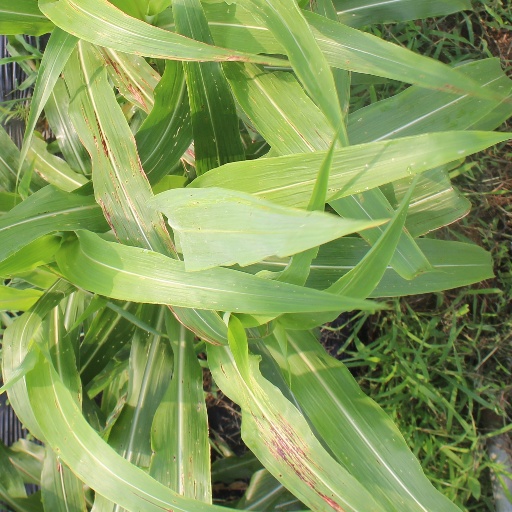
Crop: sorghum